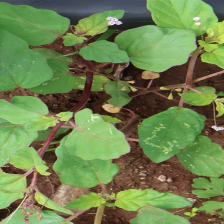
Weed species: Punarnava _(Boerhaavia diffusa)